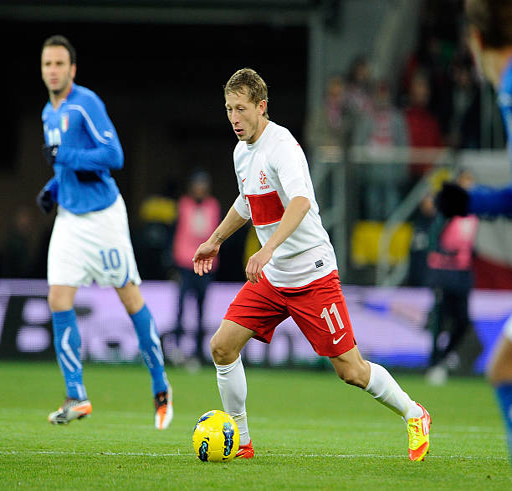
soccer player compete for the ball during the international friendly match .